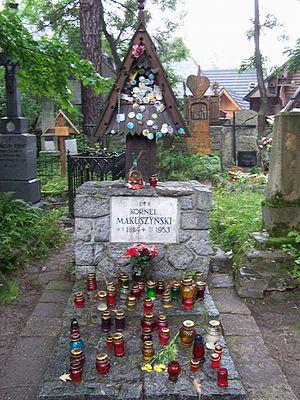
Kornel Makuszyński, né le 8 janvier 1884 à Stryj, aujourd'hui en Ukraine ; mort le 31 juillet 1953 à Zakopane, écrivain, publiciste, critique de théâtre polonais, l'un des plus célèbres écrivains pour les enfants.